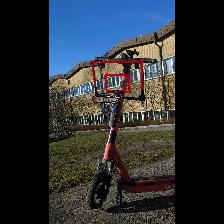
Label: NonHuman